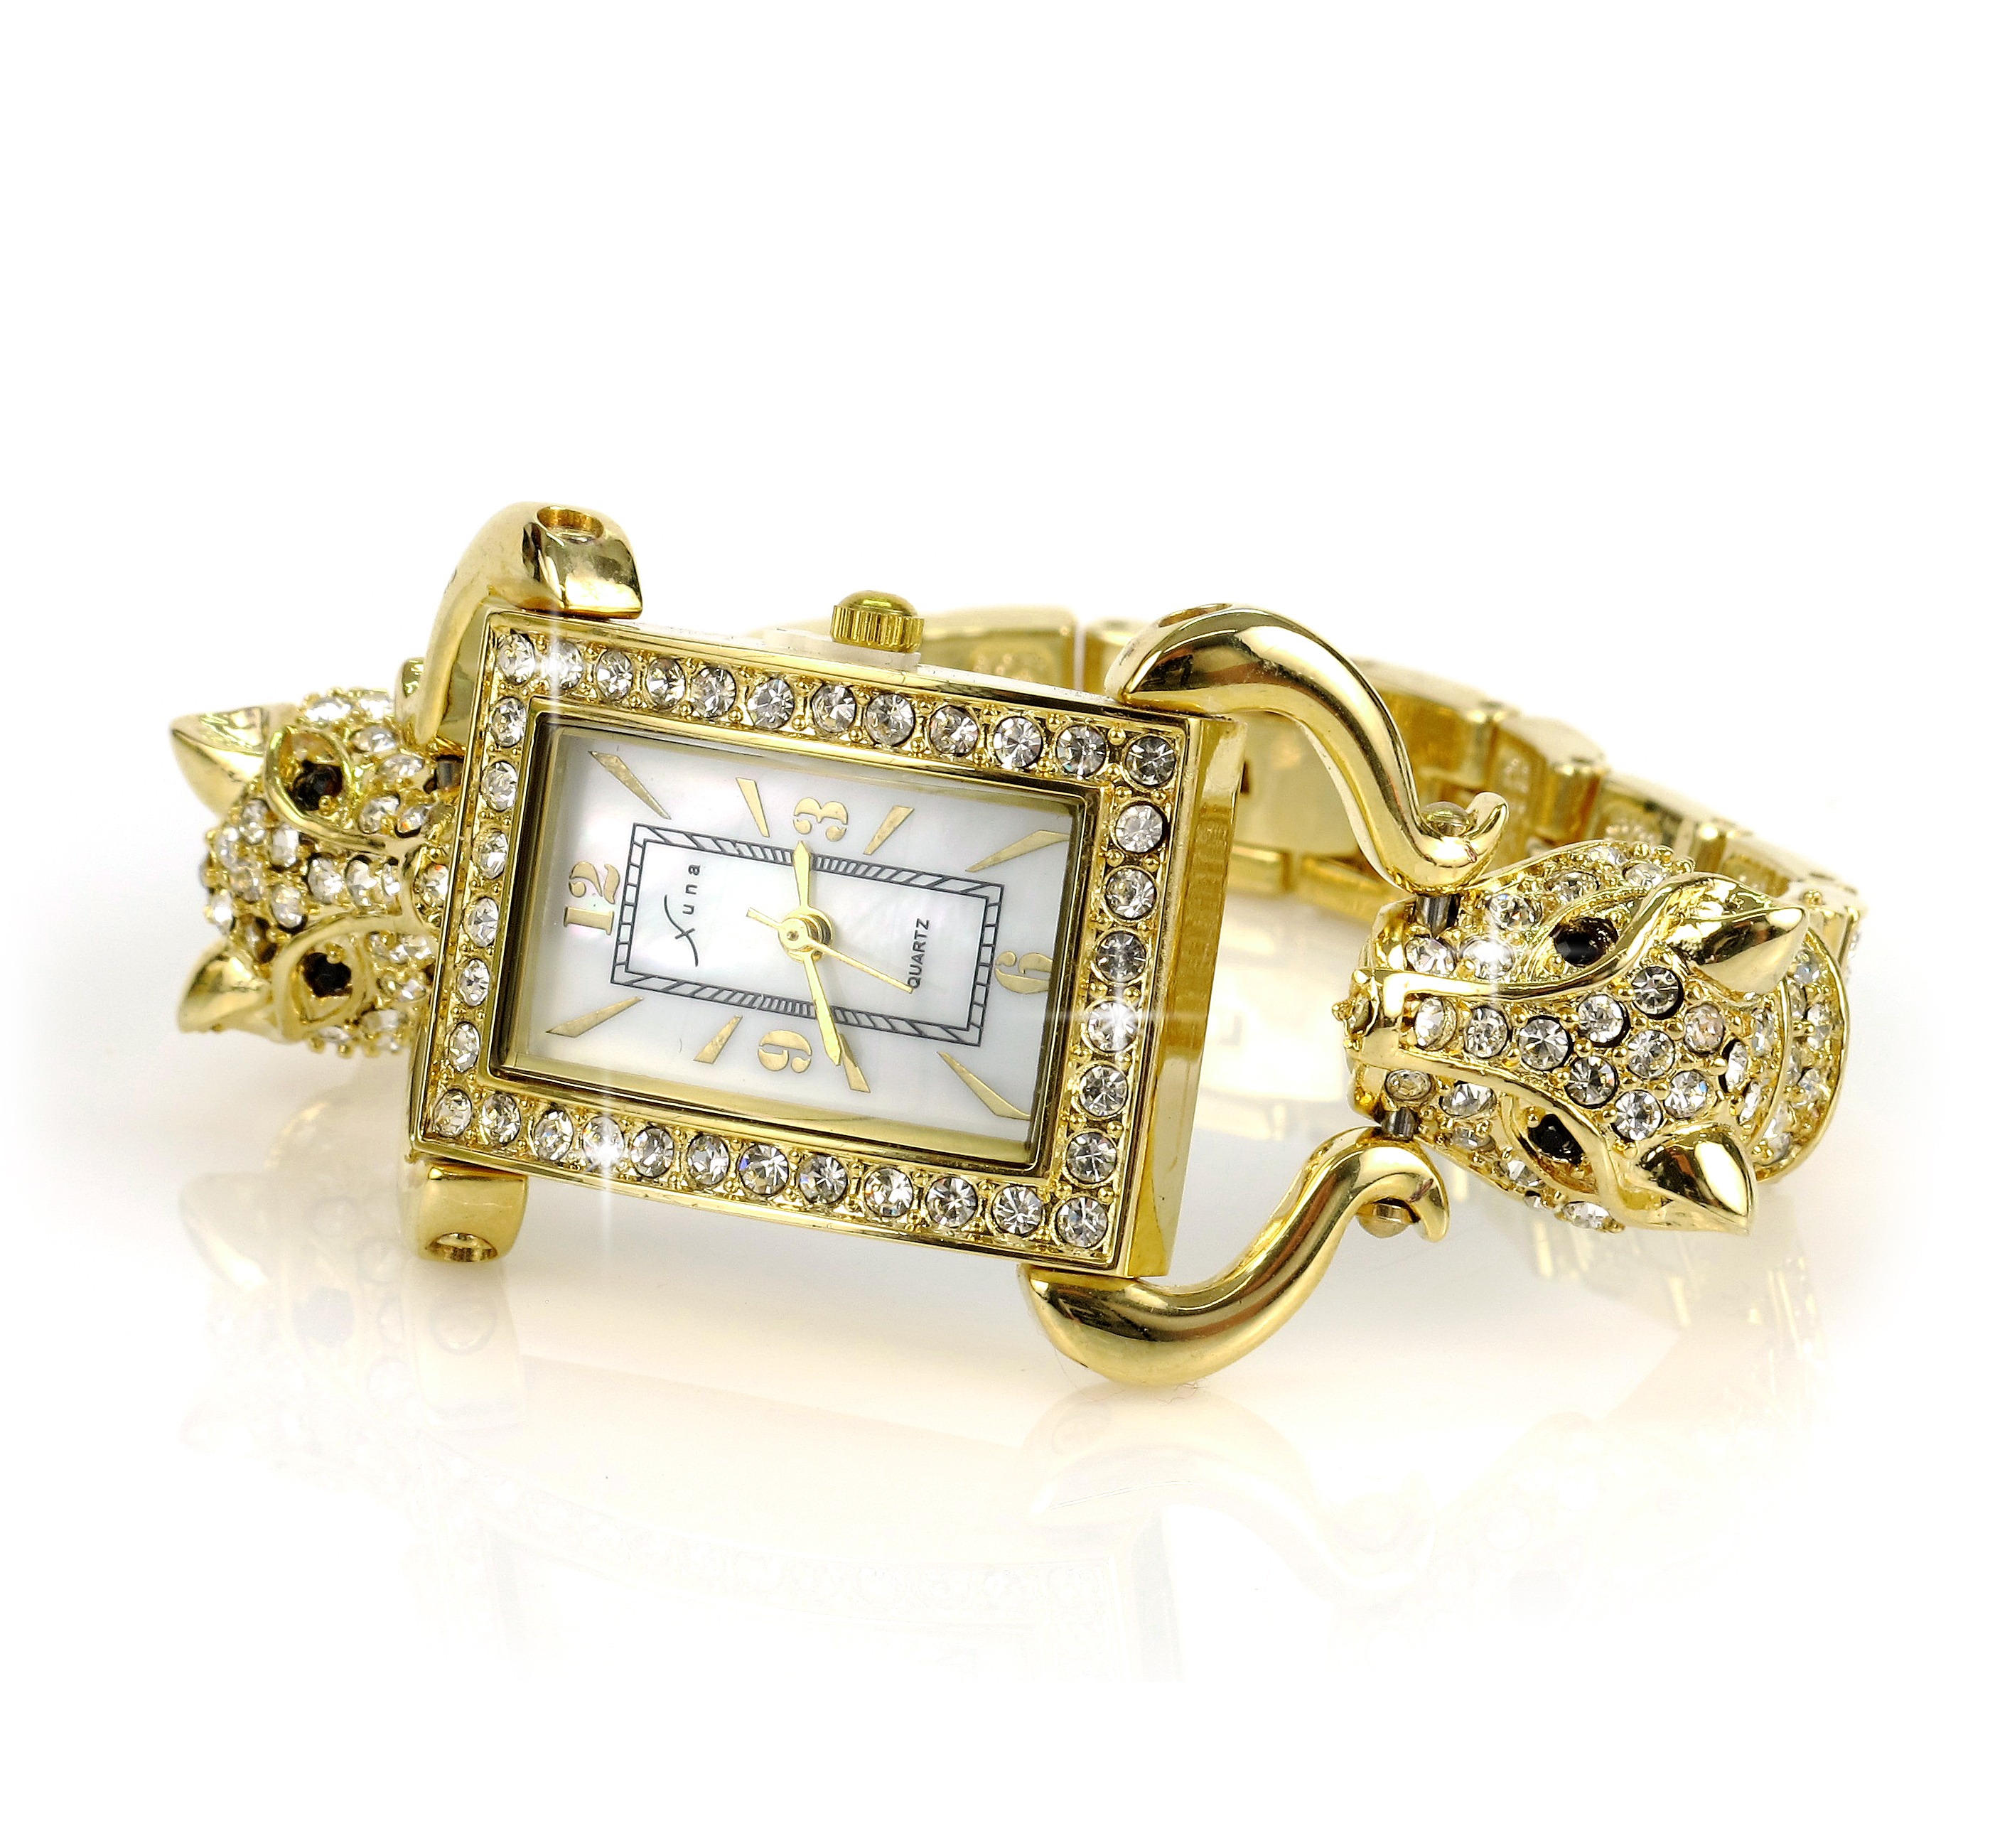
watch, hand, ring, time, jewellery, wrist watch, diamond, gemstone, packshot, platinum, ladies watch, fashion accessory